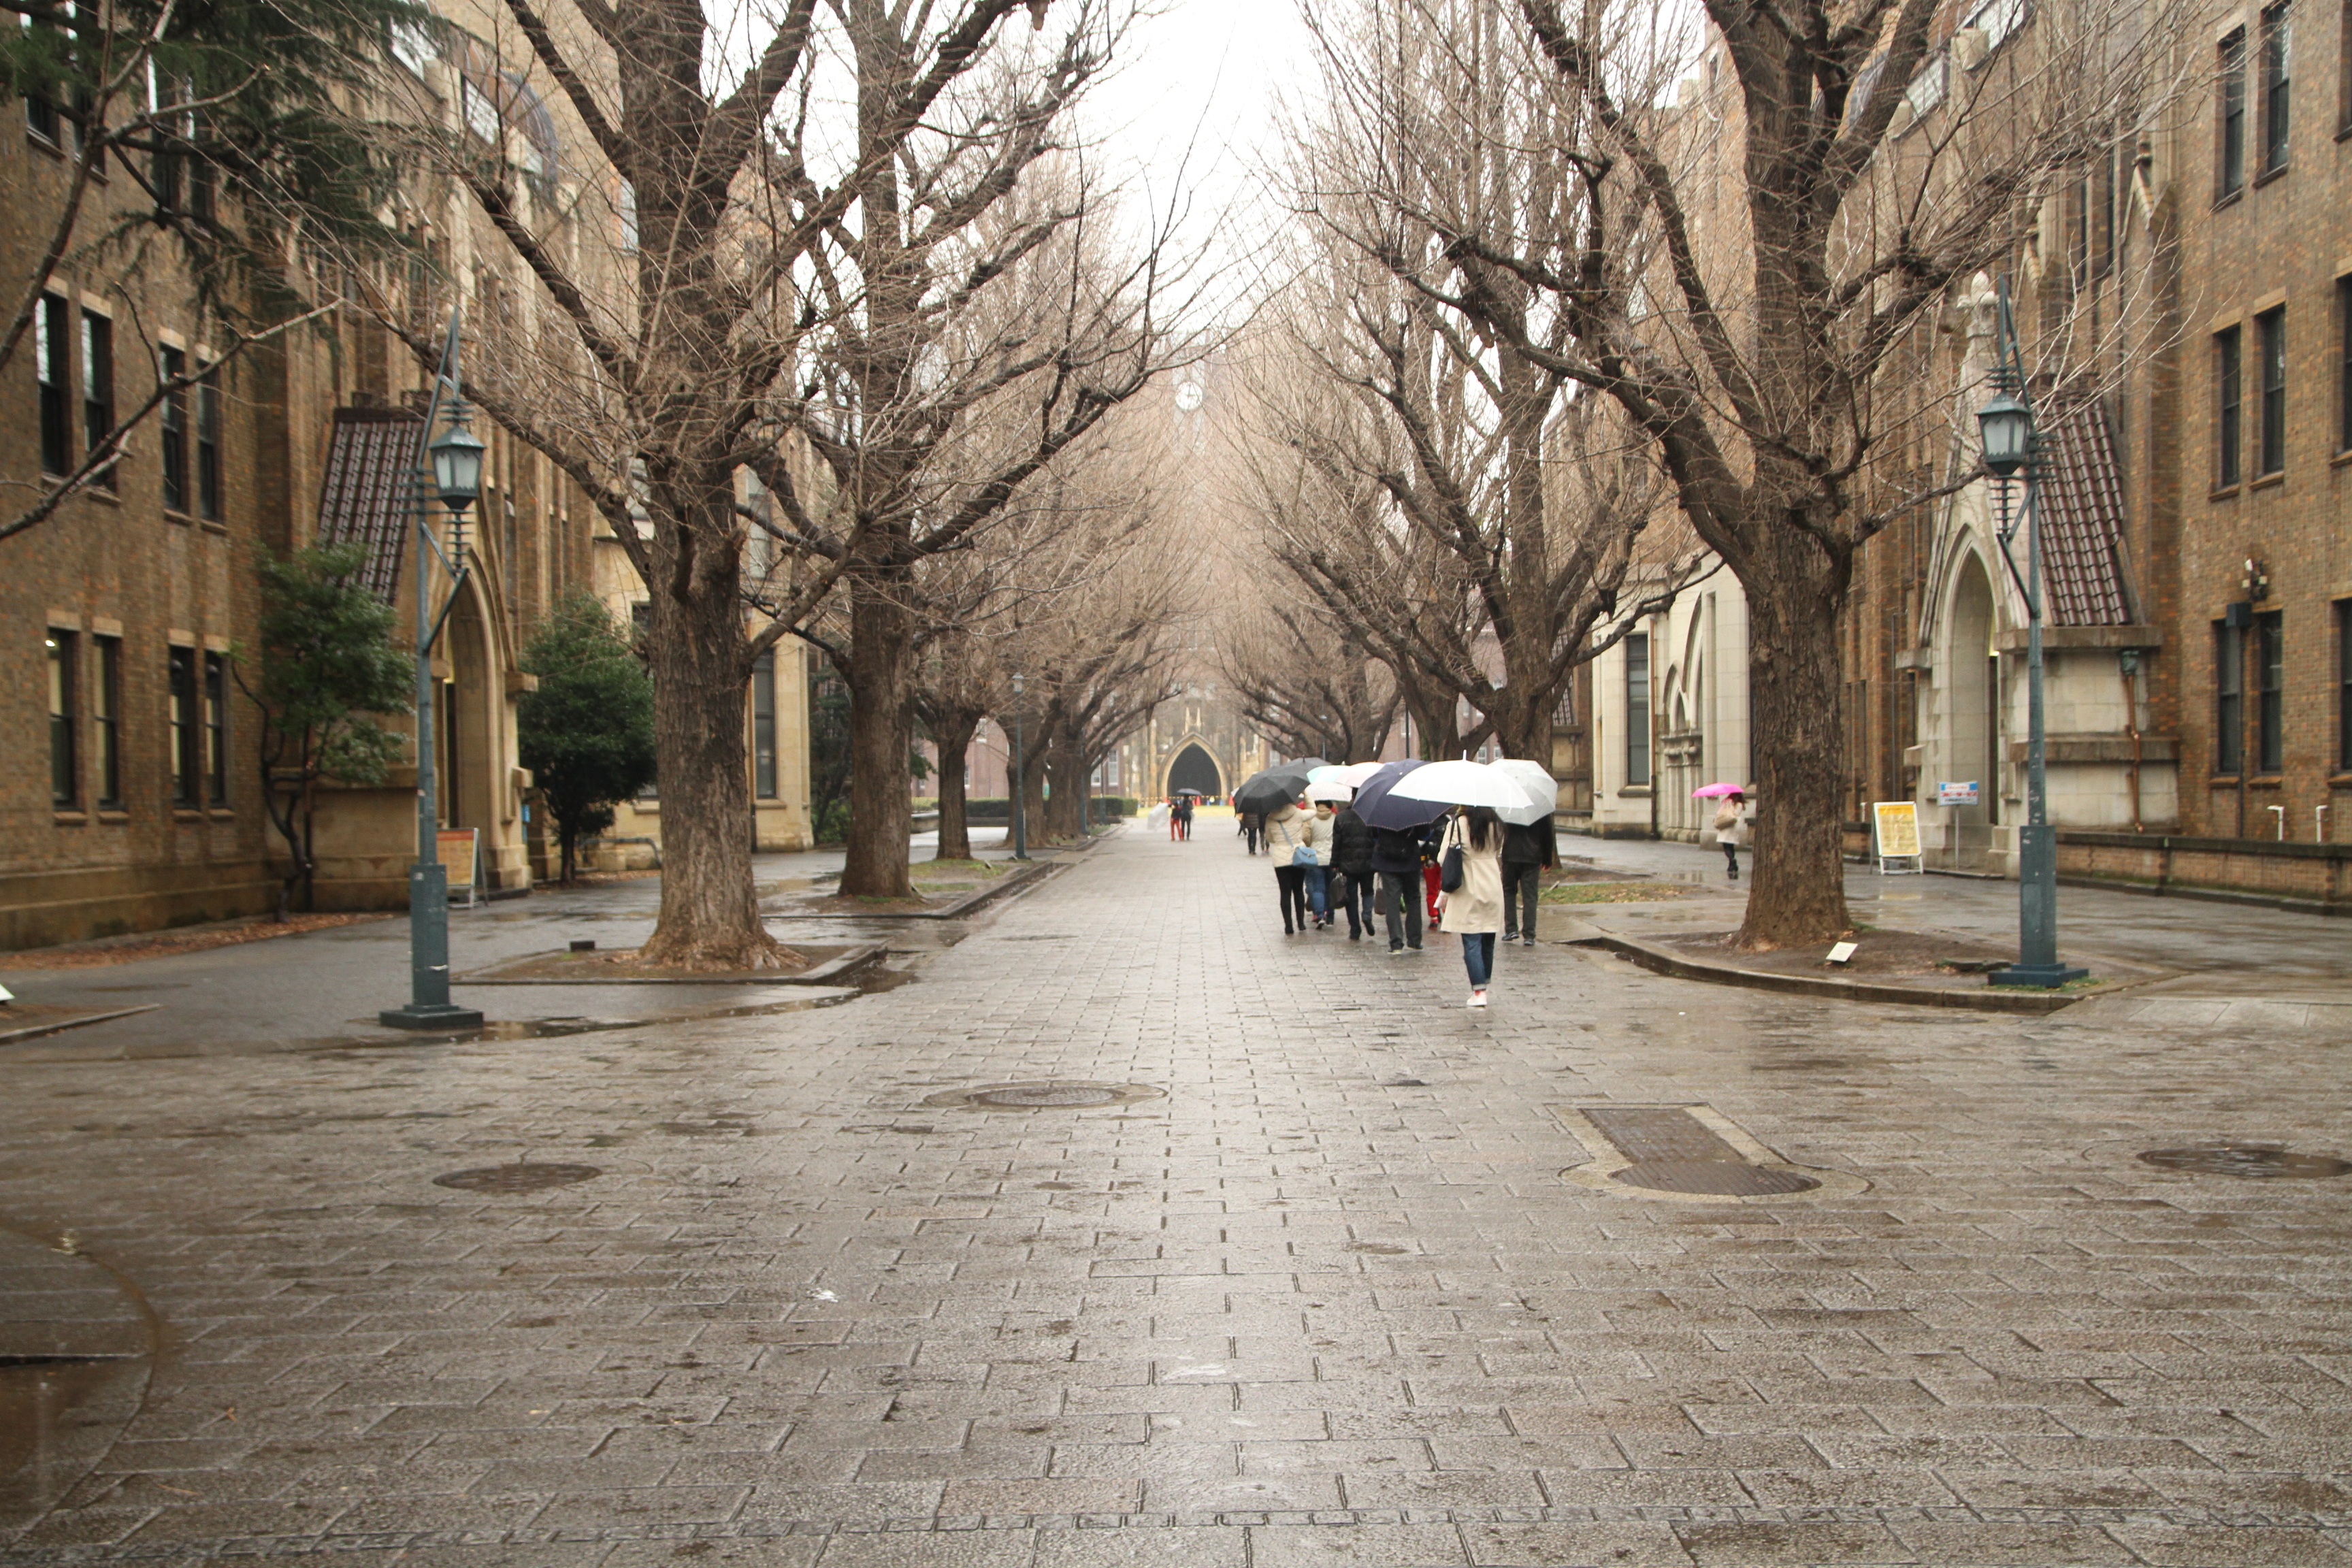
tree, pedestrian, winter, road, street, sidewalk, town, alley, city, downtown, japan, lane, season, waterway, infrastructure, history, town square, neighbourhood, urban area, university of tokyo